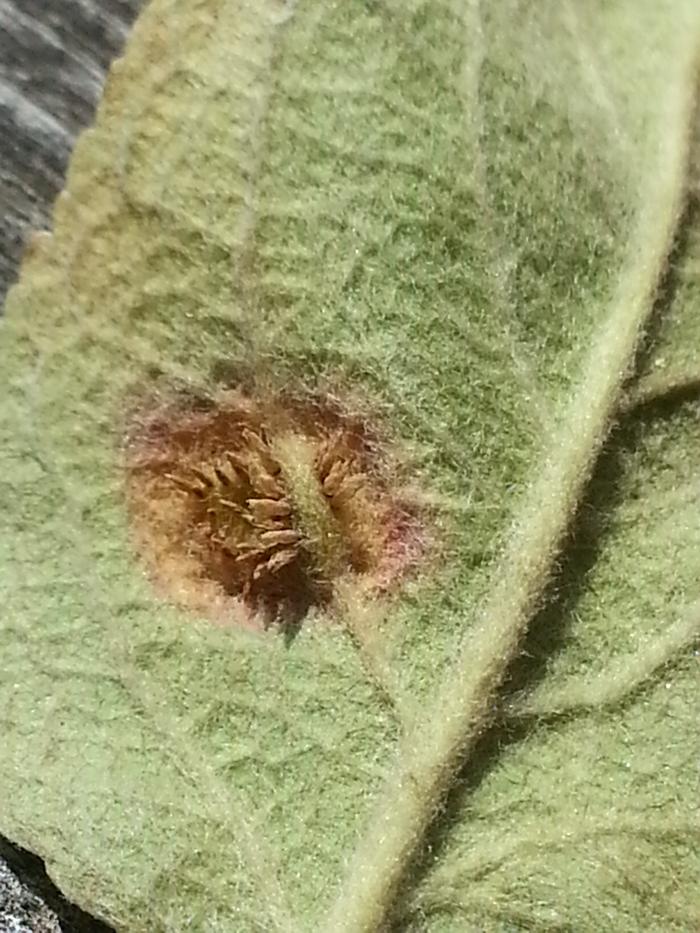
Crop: apple
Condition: rust